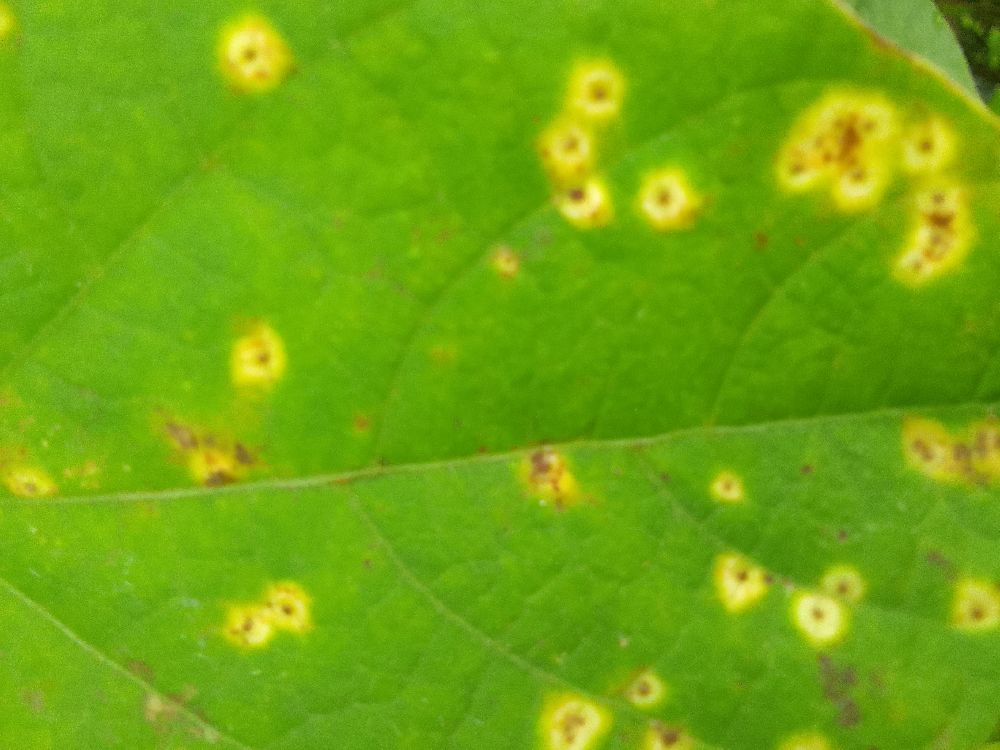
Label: rust